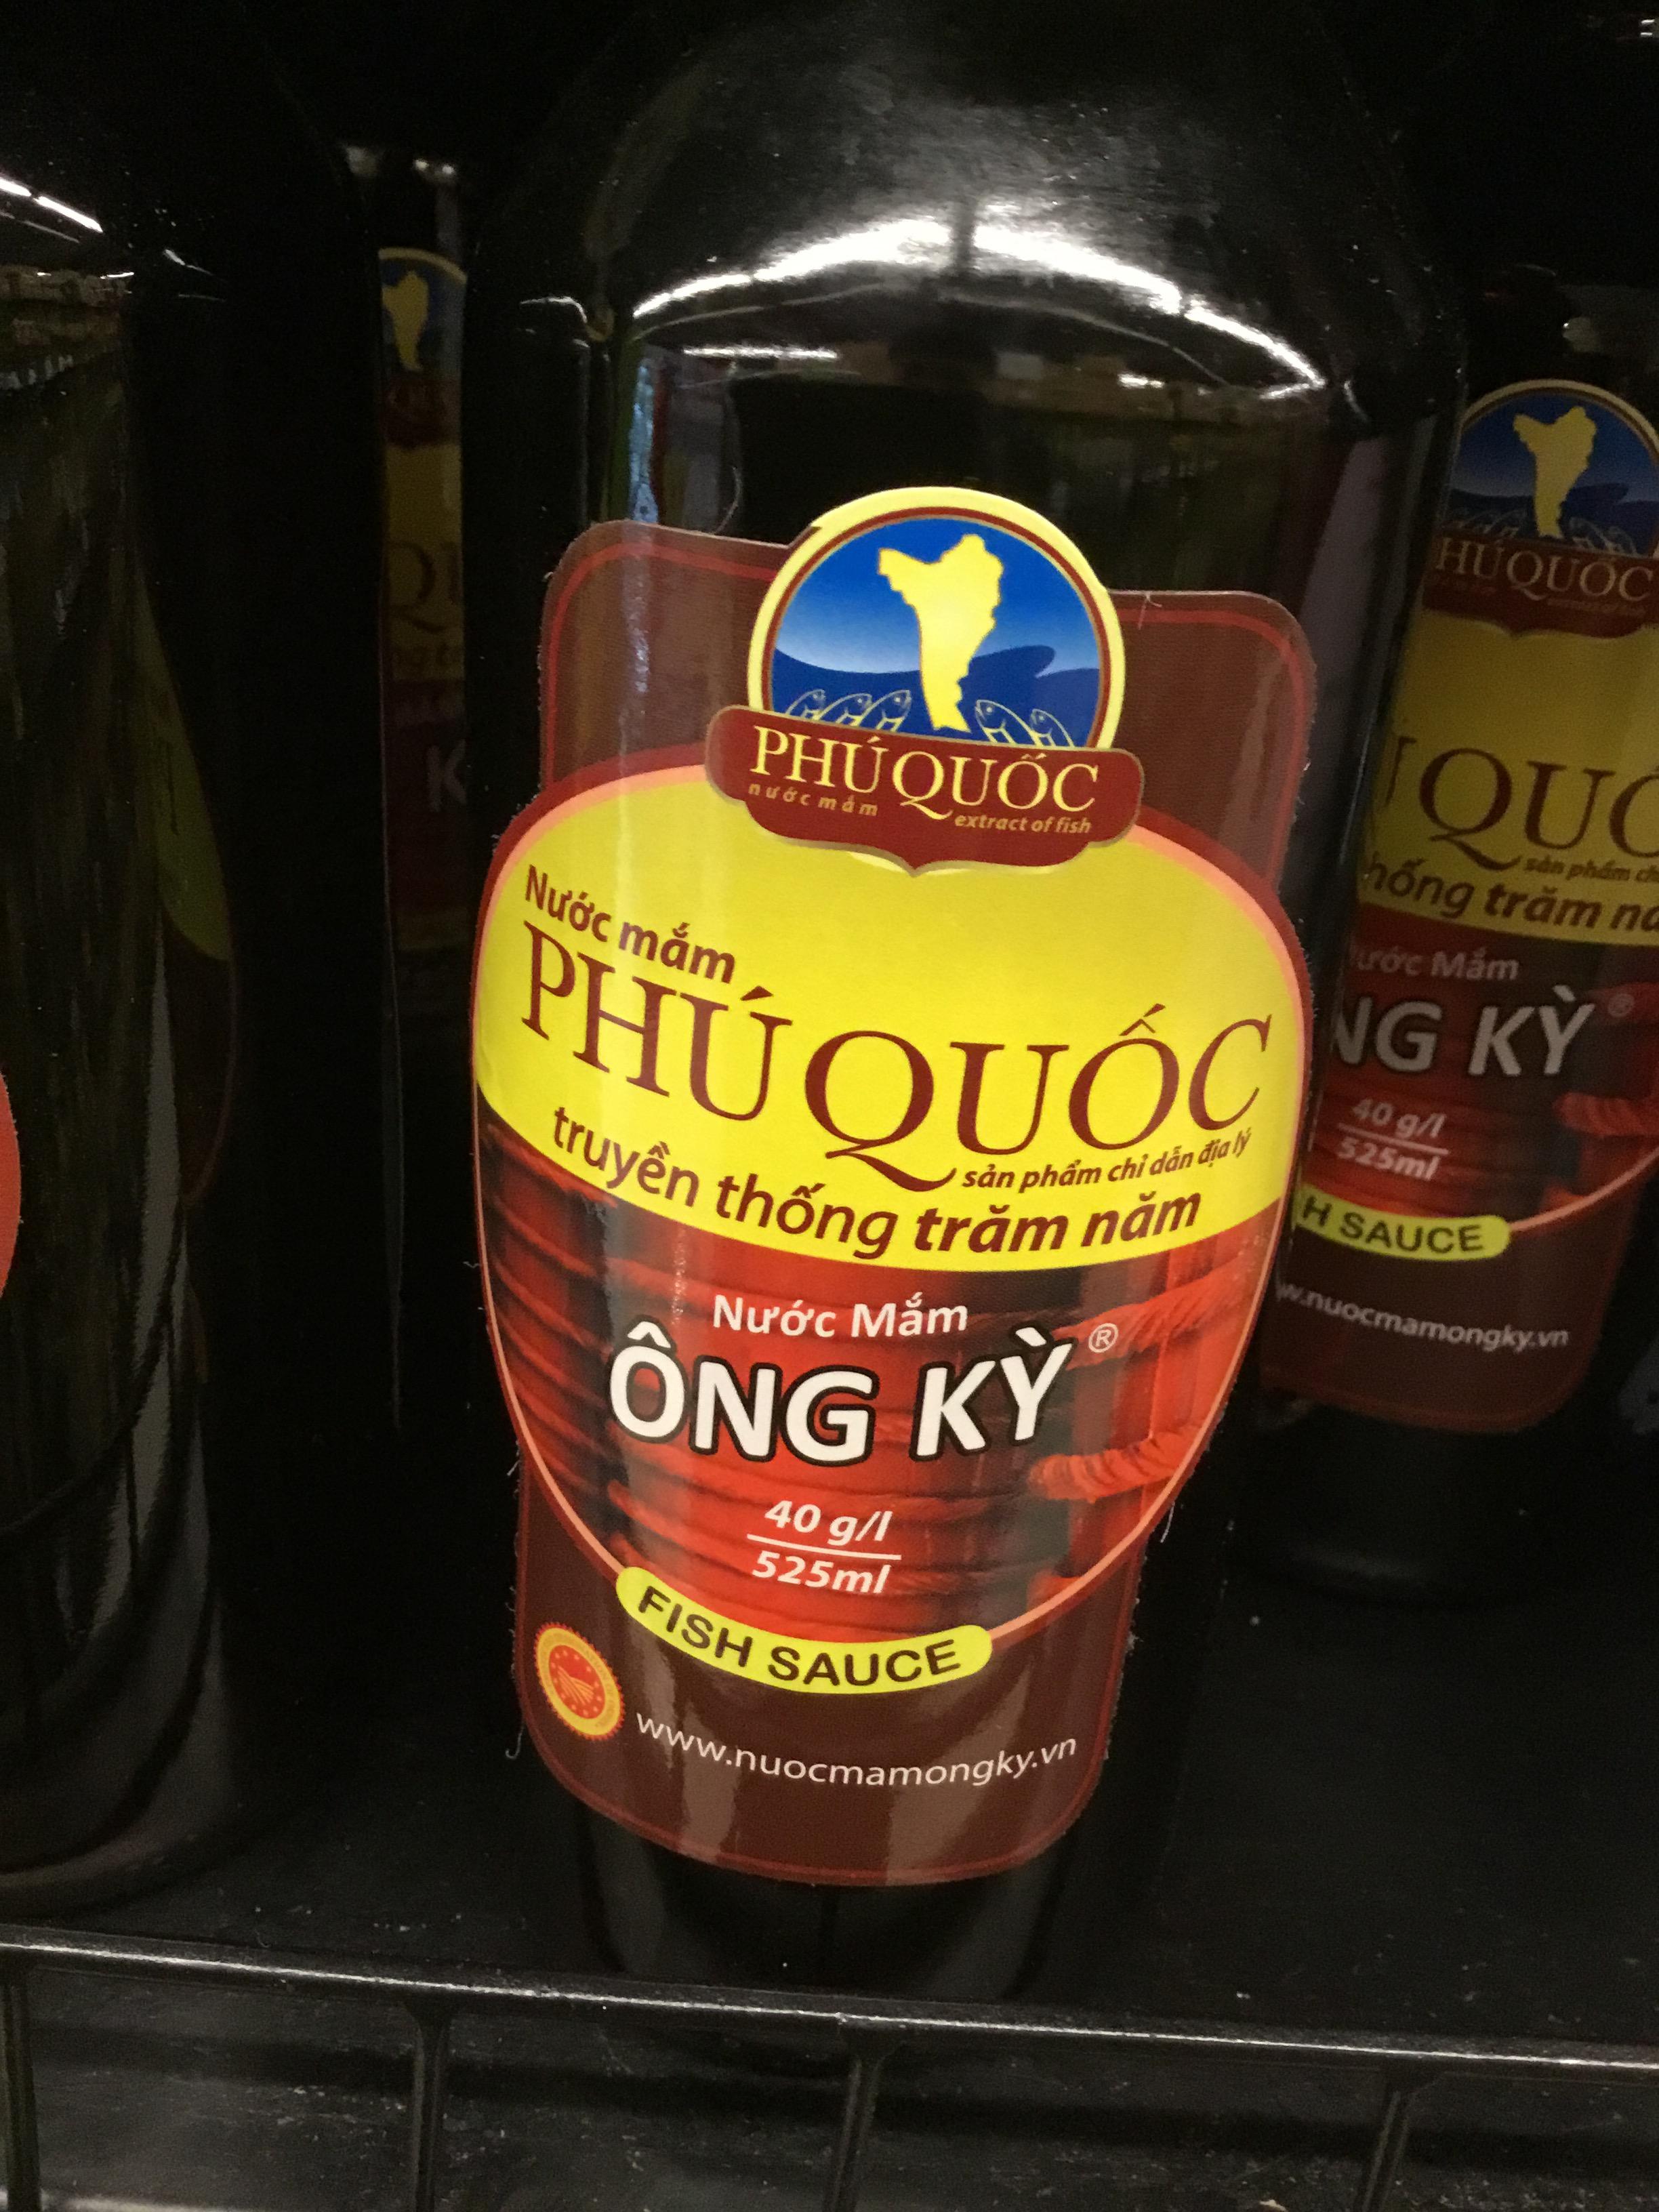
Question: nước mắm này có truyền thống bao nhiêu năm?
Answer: nước mắm này có truyền thống trăm năm